Eschborn–Frankfurt

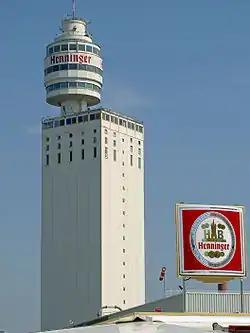
The now demolished Henninger Tower "(pictured in 2005)" in Frankfurt am Main served as the race's name sponsor from 1962 until 2008.

The 2015 event was cancelled on the eve of the race due to a suspected terrorist plot; the 2020 edition was cancelled due to the COVID-19 pandemic. In 2017, Eschborn–Frankfurt was included in the UCI World Tour, cycling's highest rated professional events, and organisation was taken on by ASO, which also organises cycling's flagships, the Tour de France and Paris–Roubaix.